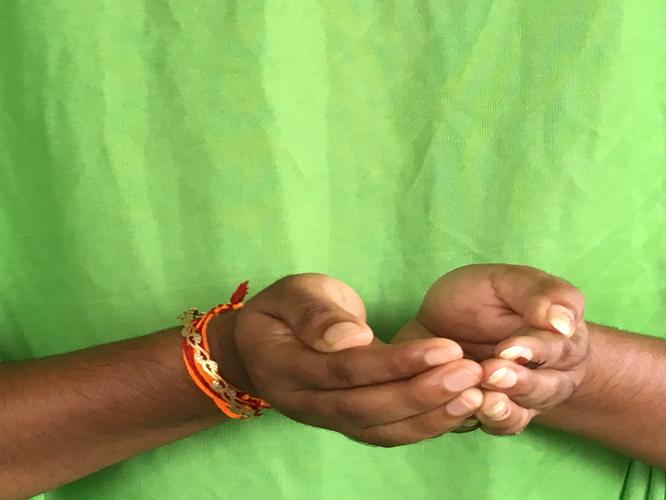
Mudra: Pushpaputa
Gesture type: double_hand